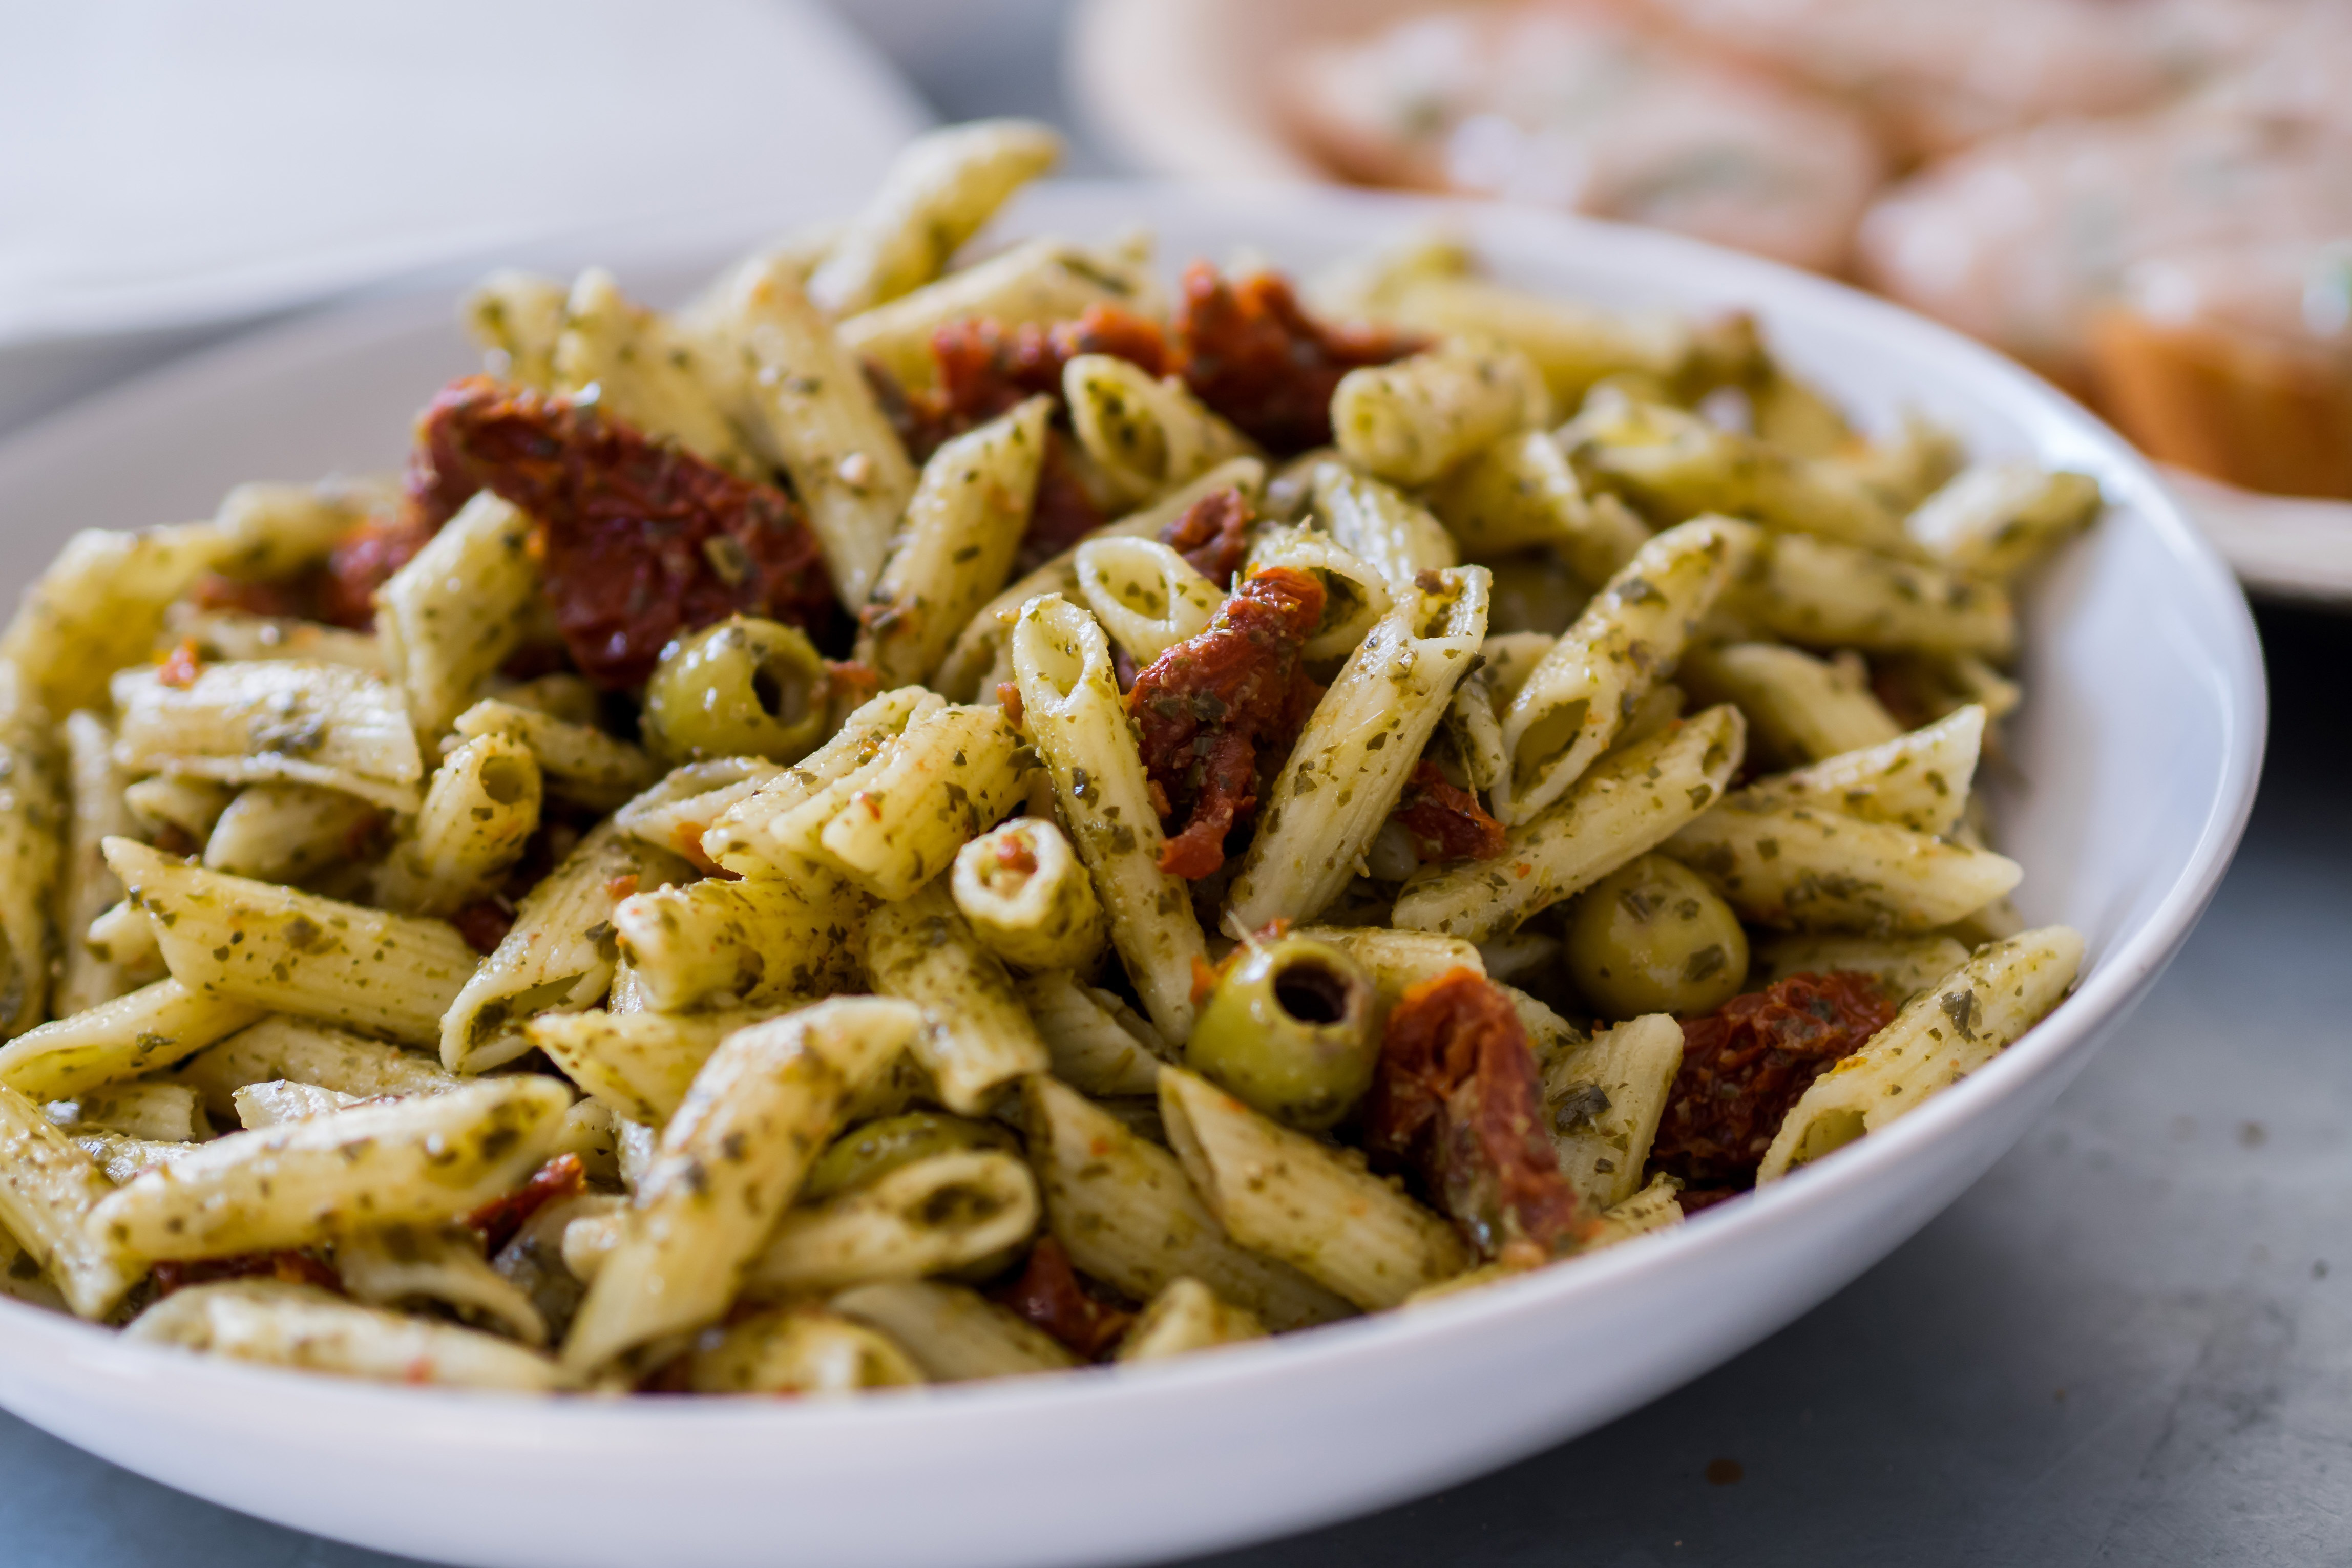
dish, food, cuisine, ingredient, penne, pasta salad, pasta, produce, staple food, italian food, vegetarian food, salad, recipe, comfort food, Karedok, meat, american food